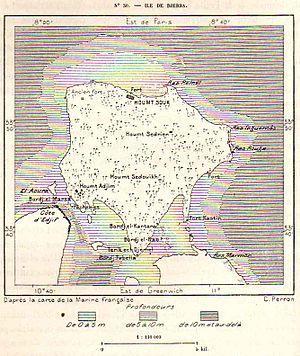
Carte de Djerba, Tunisie